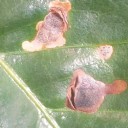
Label: Miner